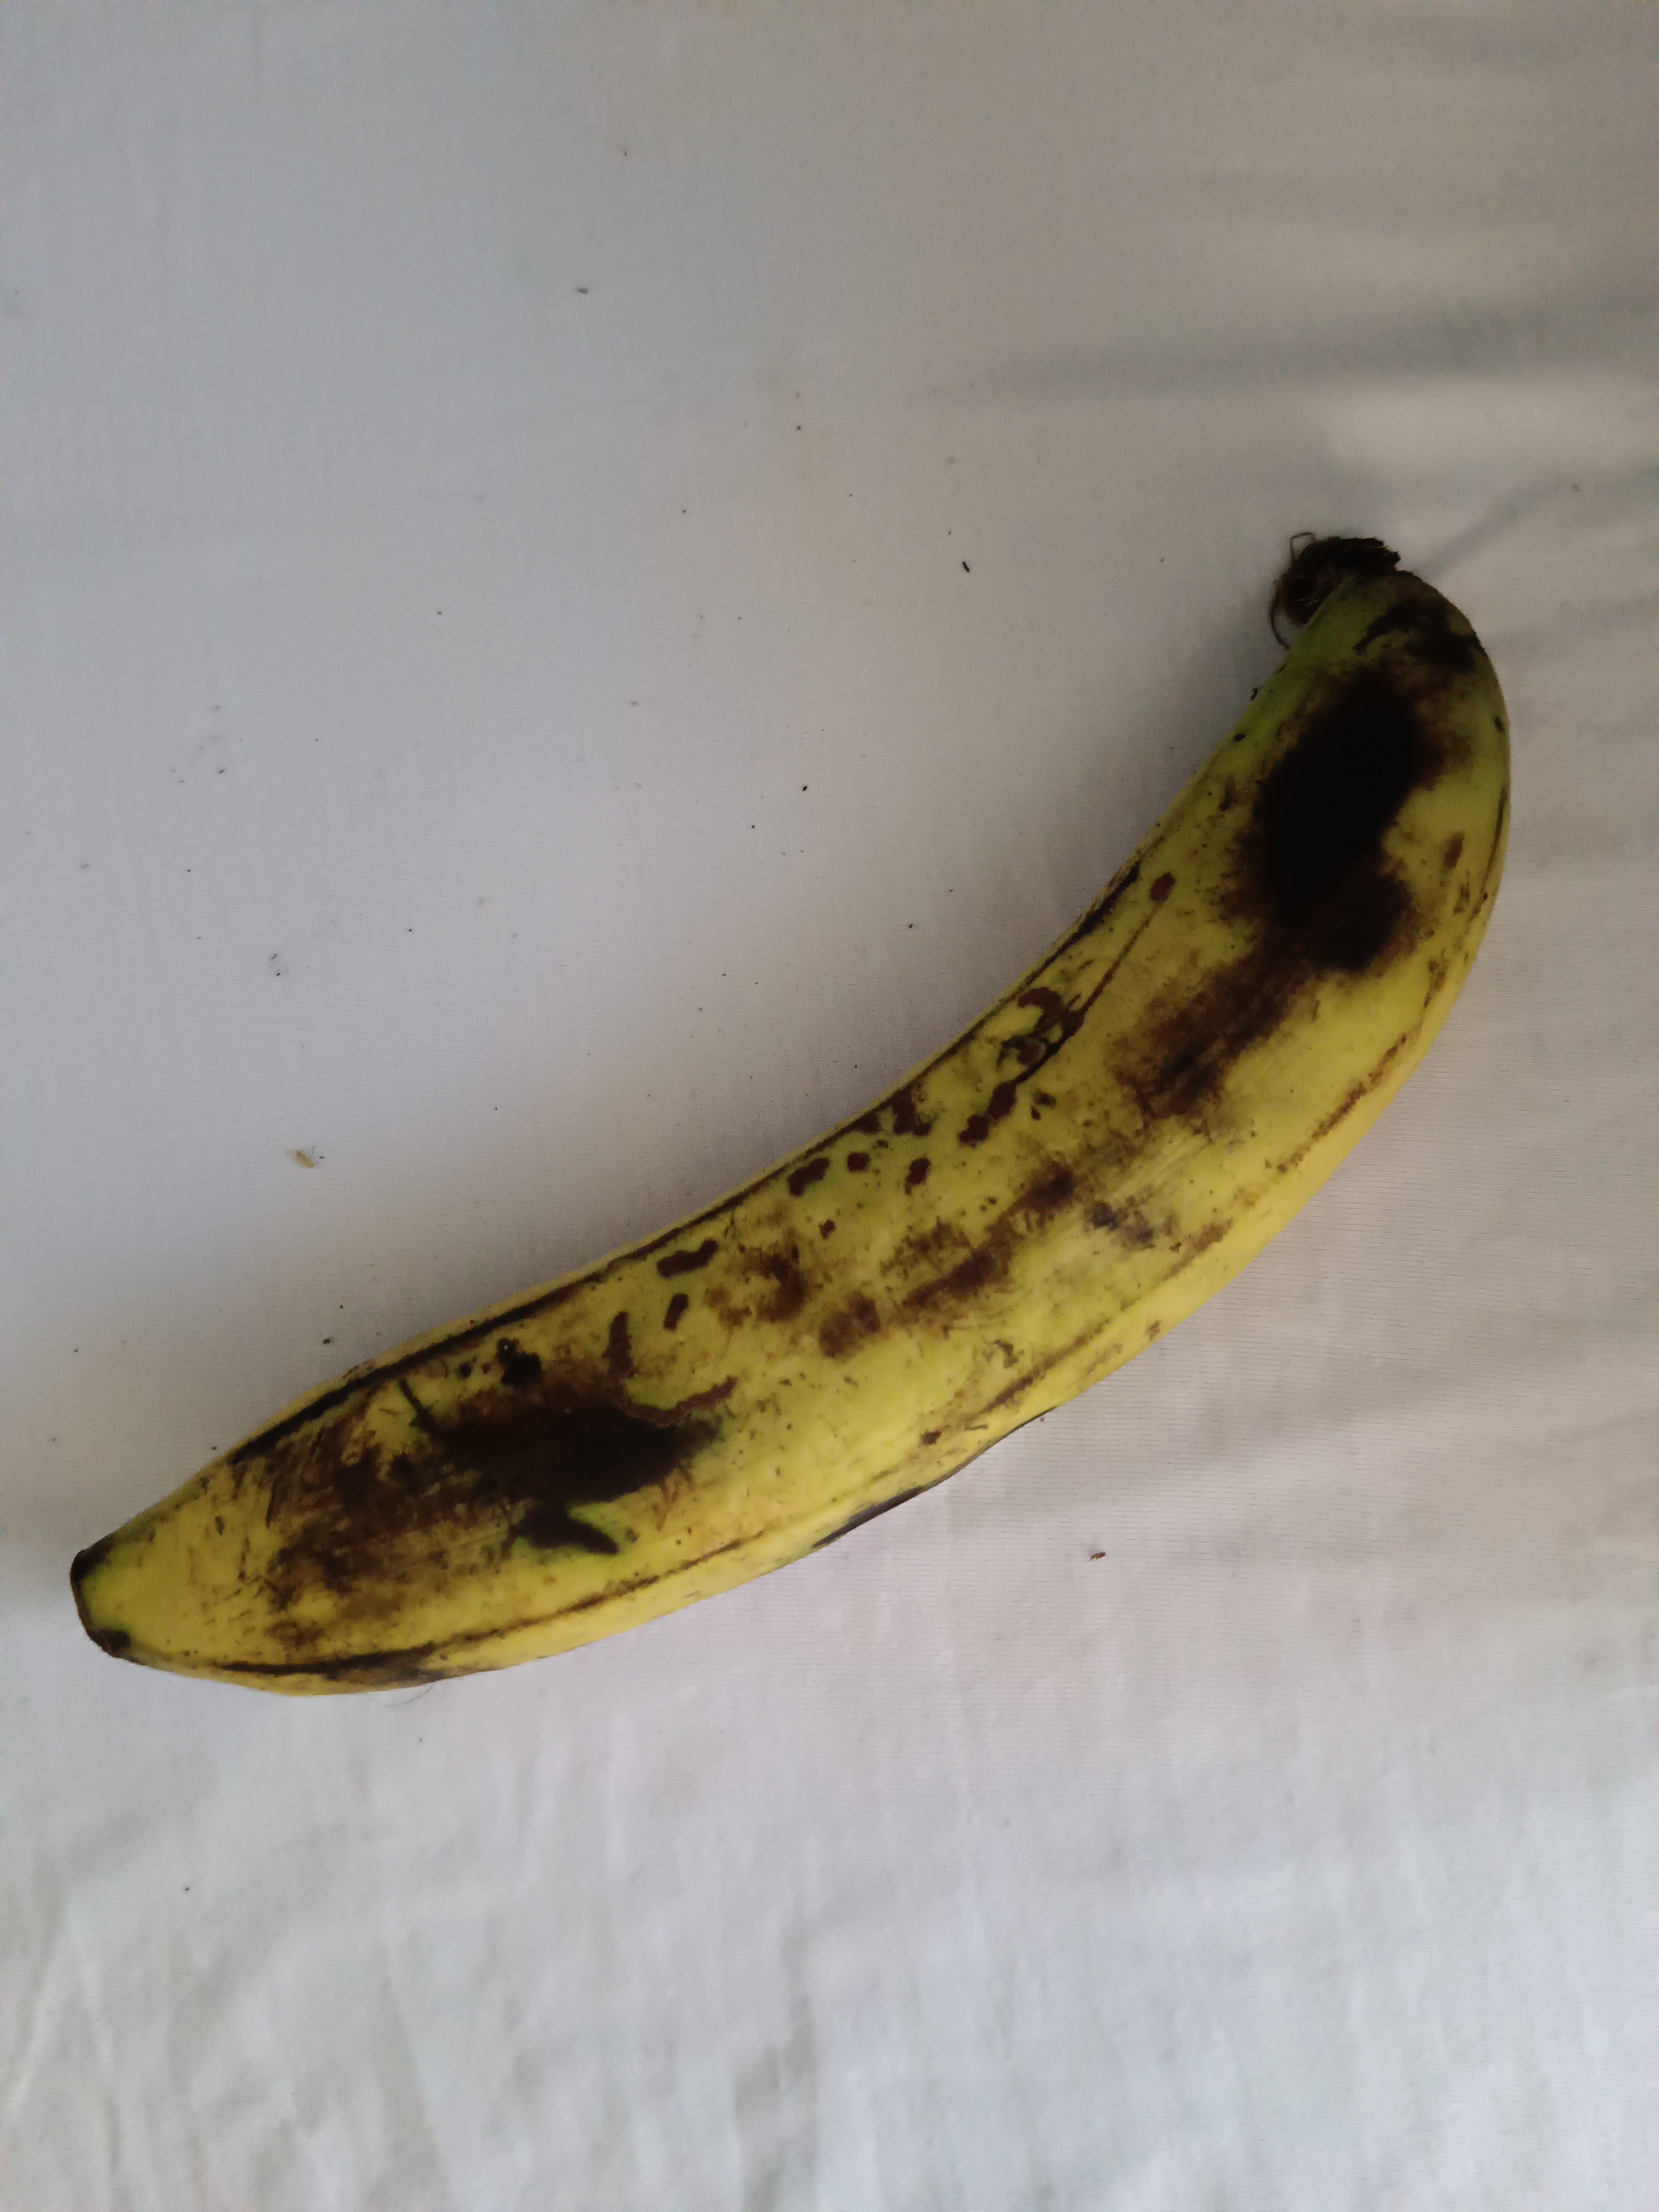
Banana variety: Shagor